Jacob Ericksson

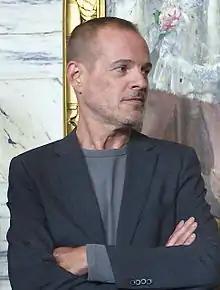
Jacob Ericksson in 2014.

Jacob Ericksson (born "Jacob Abel Joachim Eriksson" on 7 January 1967 in Sala, Sweden) is a Swedish actor, educated at Gothenburg Theatre Academy.